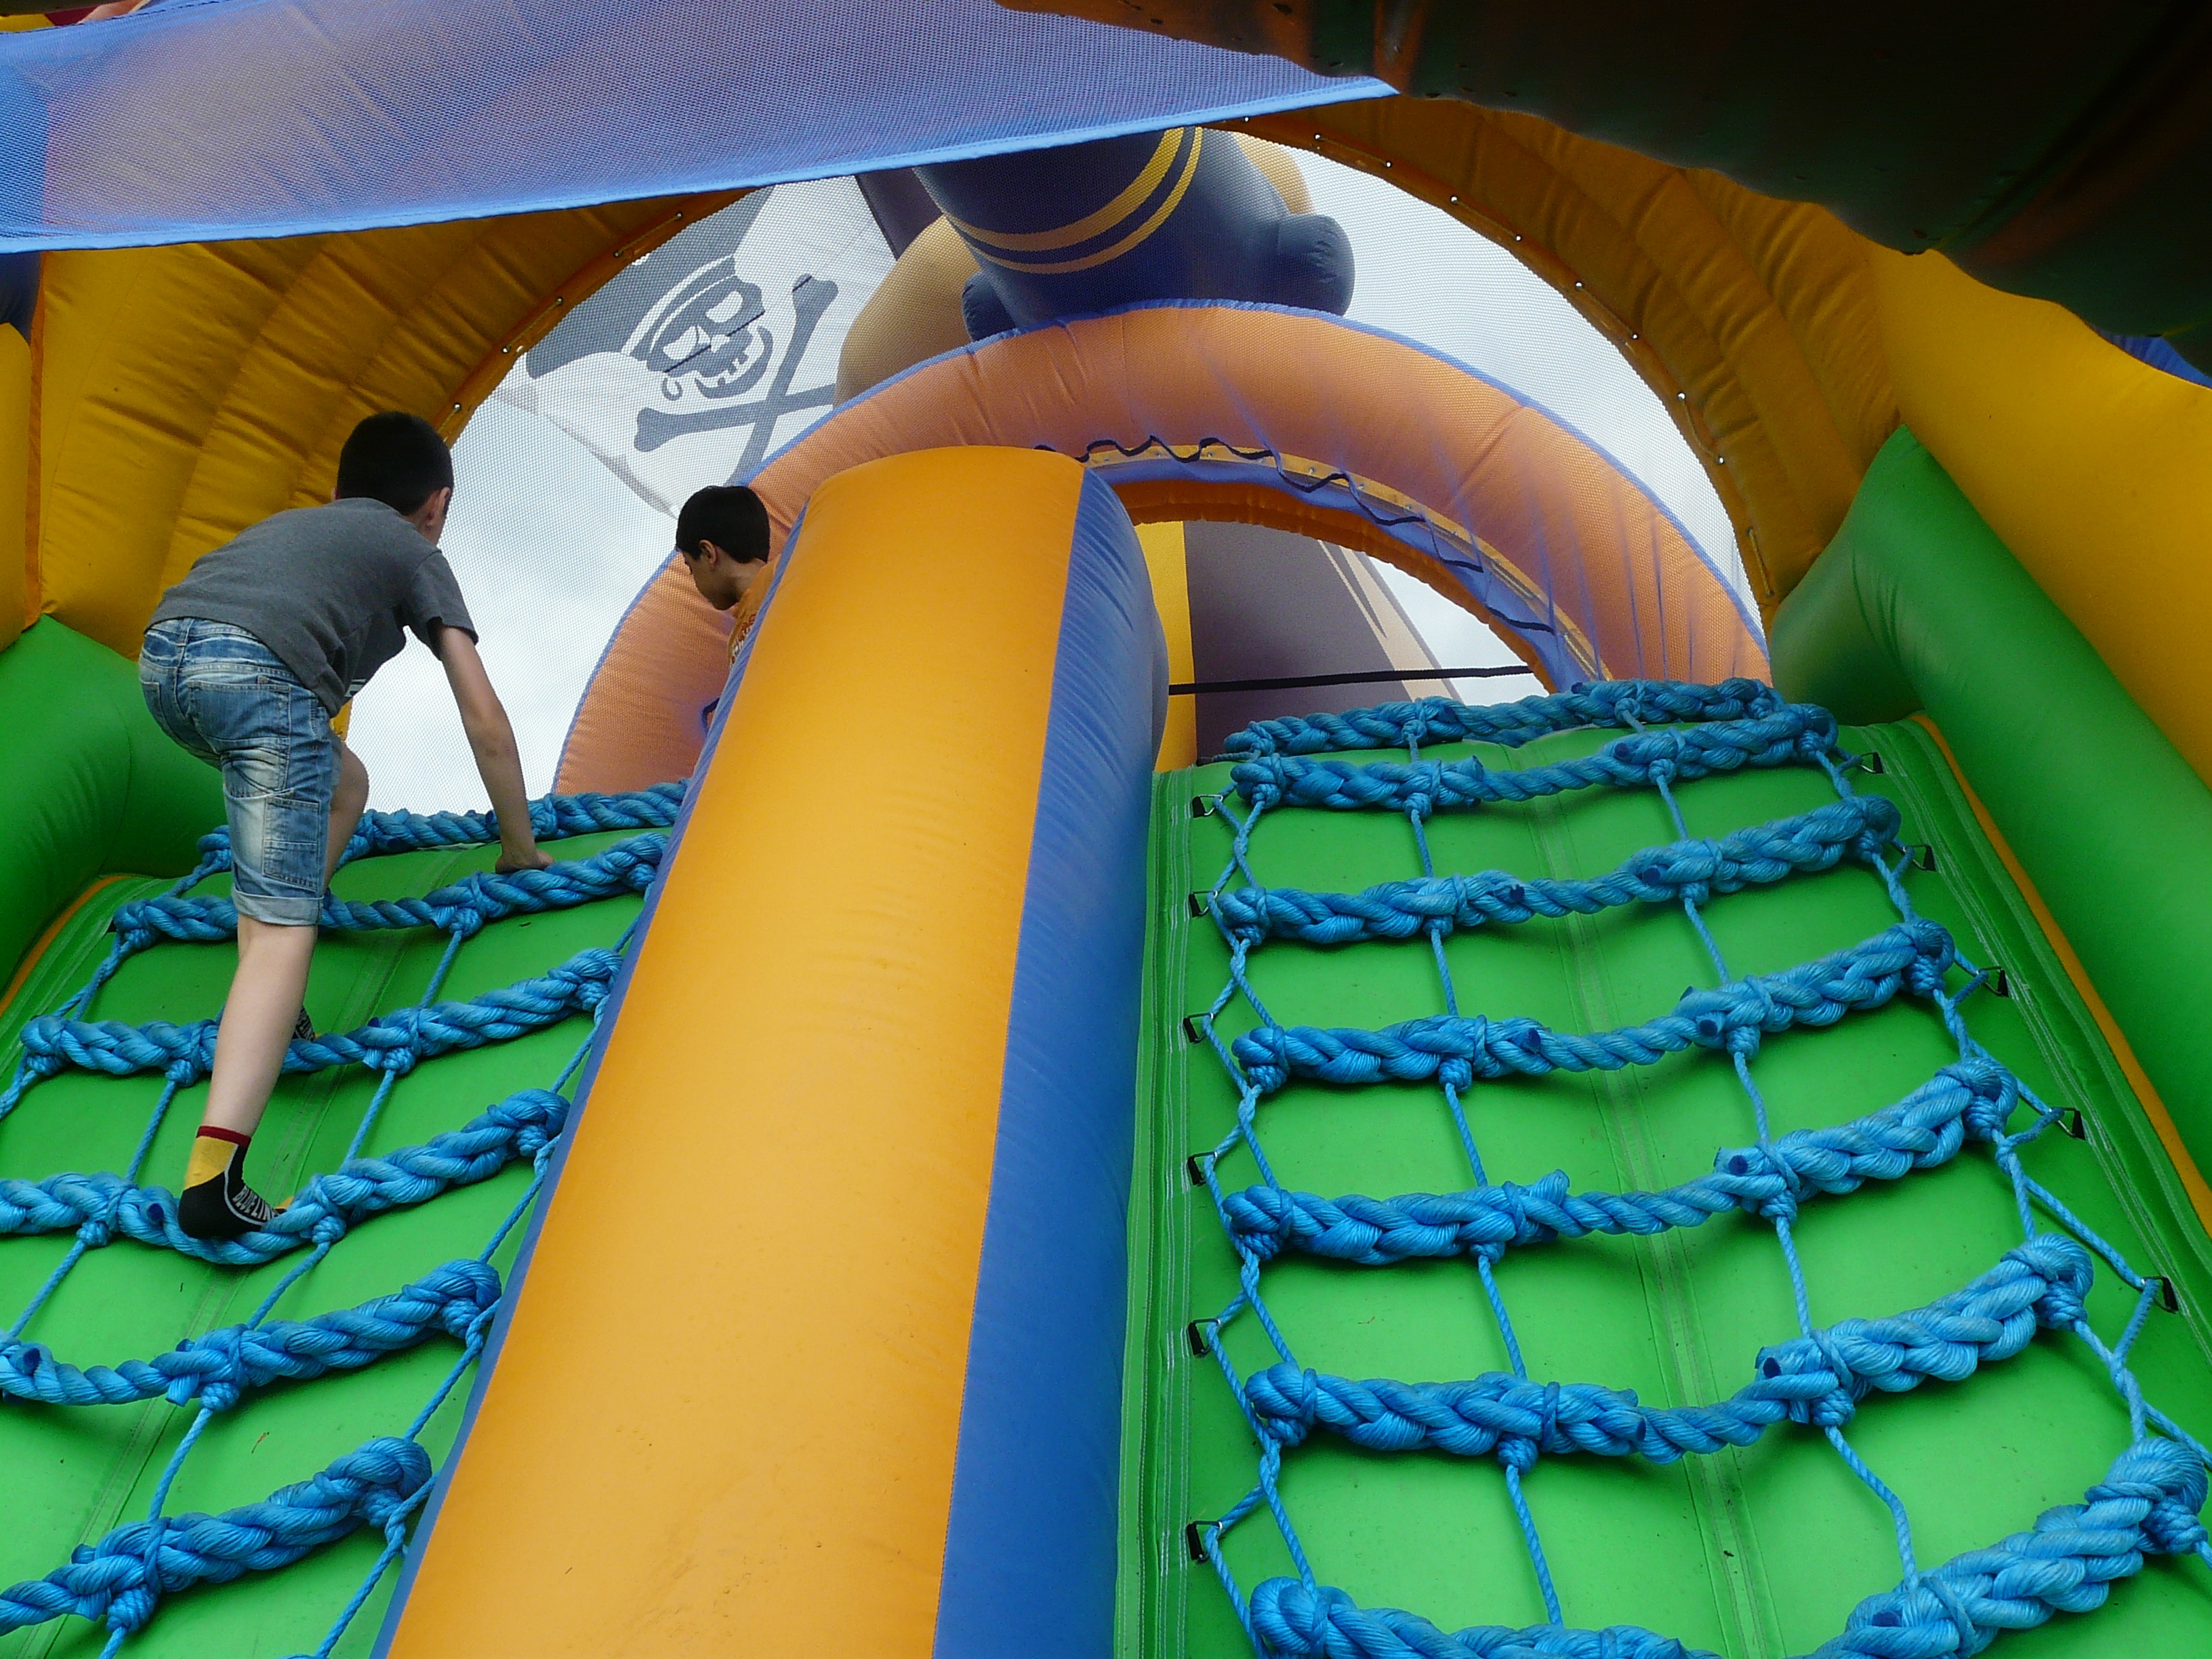
play, recreation, green, amusement park, color, park, blue, colorful, yellow, leisure, toy, climb, children, fun, water park, games, inflatable, pirate ship, bouncy castle, playground slide